James Rankin (lighthouse keeper)

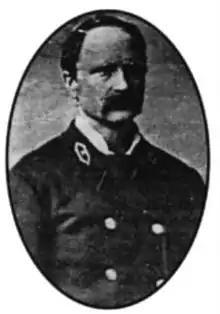
A photo of James Rankin from the US Coast Guard

James Rankin (February 20, 1844 – January 5, 1921) was a lighthouse keeper in the United States.